Jnana Prabodhini

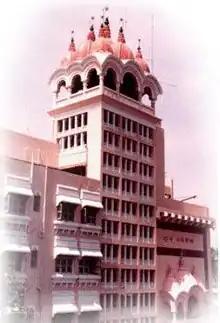
Jnana Prabodhini, Pune

Jnana Prabodhini is a social organization in India. Founded in 1962, its activities have expanded into multiple aspects of social work. The main activity of the organization is to provide education. It aims at refining the physical, mental, intellectual, and spiritual qualities of people in general and of the youth in particular, believing that this development will encourage positive social leadership qualities. Its activities are centered in the fields of education, research, rural development, health, and youth organisation.